Radioactive contamination

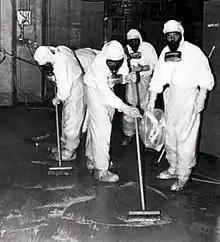
A clean-up crew working to remove radioactive contamination after the Three Mile Island accident.

Cleaning up contamination results in radioactive waste unless the radioactive material can be returned to commercial use by reprocessing. In some cases of large areas of contamination, the contamination may be mitigated by burying and covering the contaminated substances with concrete, soil, or rock to prevent further spread of the contamination to the environment. If a person's body is contaminated by ingestion or by injury and standard cleaning cannot reduce the contamination further, then the person may be permanently contaminated.